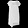
Label: Dress